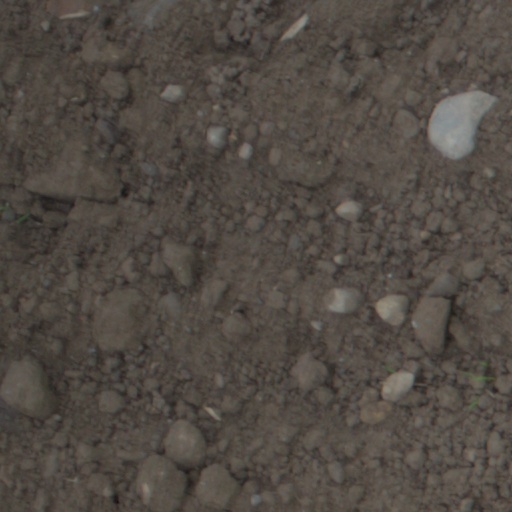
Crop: wheat